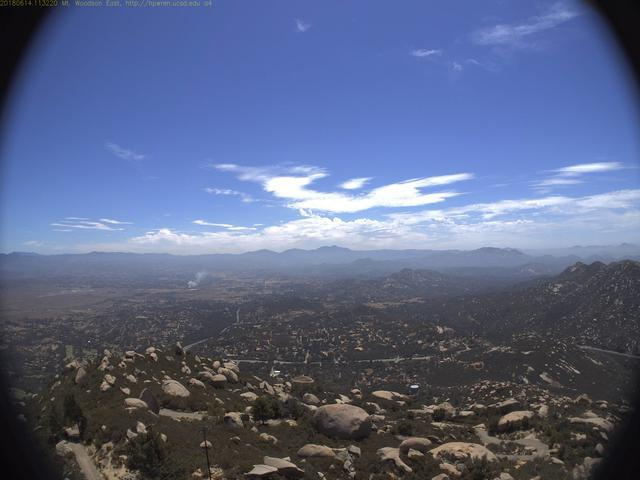
Fire: no
Smoke: yes